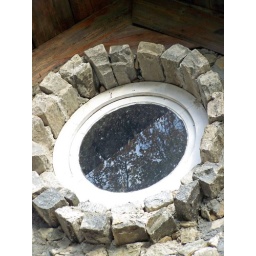
Old stone house in disrepair.